Harry Webb Farrington

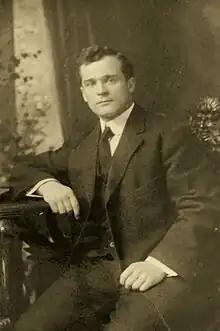
Harry Webb Farrington, March 1, 1912

Harry Webb Farrington (1879–1930) was an American author, poet, hymn writer, preacher, soldier, and educator. He was an orphan who lived in Baltimore, Maryland, Bel Air, Maryland, and Darlington, Maryland. He is famous still as being a member of the Darlington United Methodist Church and witnessing the great revivals of the late 1890s. The story of his life comes from one of his books, "Kilts to Togs: Orphan Adventures" (1930). He is also the author of "Cher Ami" (1926), "Rough and Brown", "Walls of America" (1925), and "Roosevelt the Righteous" (1925). He also wrote "Poems from France" in 1920.